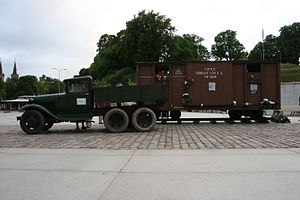
Junideportationer
Lastvogn og godsvogn anvendt ved deporteringerne.
Junideportationer var de i juni 1941 af den daværende sovjetiske besættelsesmagt gennemførte deportationer, under hvilke mere end 100.000 personer i Estland, Letland, Litauen, Hviderusland, Ukraine og Moldavien blev arresteret i deres hjem og sendt til sovjetiske arbejdslejre i Sibirien.